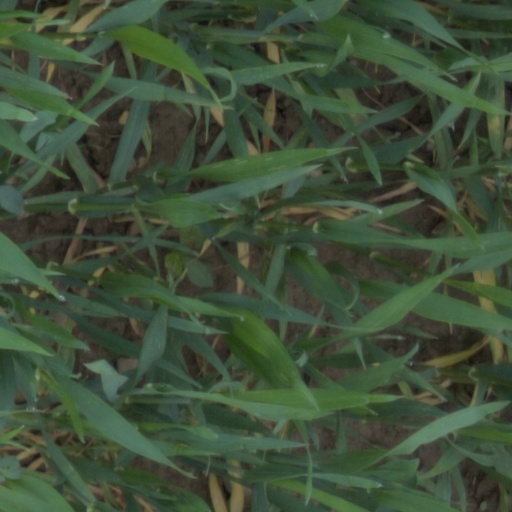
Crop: wheat